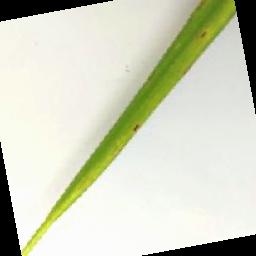
Label: Rice___Brown_Spot